Suleiman Frangieh

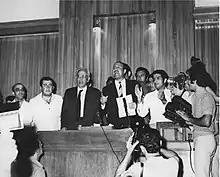
Deputy Speaker Michel Sassine declaring Suleiman Franjieh President of Lebanon in 1970

Posing as a consensus candidate, Frangieh drew support from both the right and the left and from all religious factions; his election was a backlash to the administrations of Presidents of Fuad Chehab (1958–1964) and Charles Helou (1964–1970) and the "Deuxième Bureau" run by the preceding two administrations of Chehab and Helou, as the opposing candidate Elias Sarkis who was head of the Banque du Liban (Central Bank of Lebanon) was widely seen as a continuation of the earlier Chehabi regime.